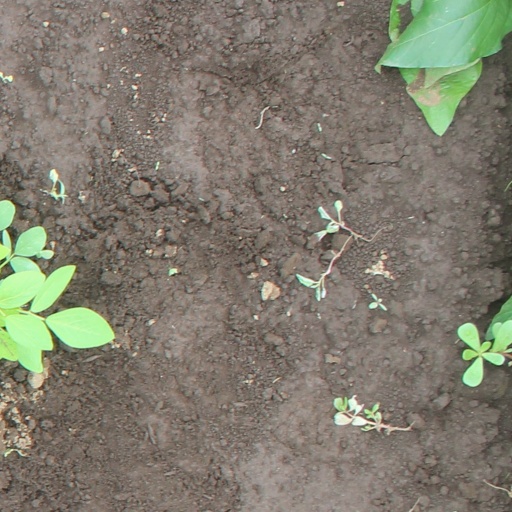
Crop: soybean